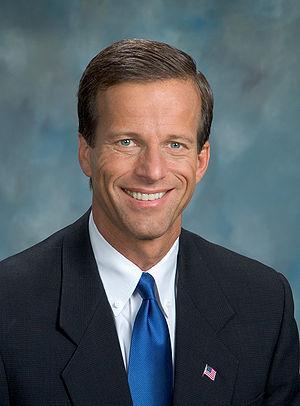
Deux sénateurs représentent au niveau fédéral le Dakota du Sud depuis l'entrée d'État dans l'Union, le 2 novembre 1889.